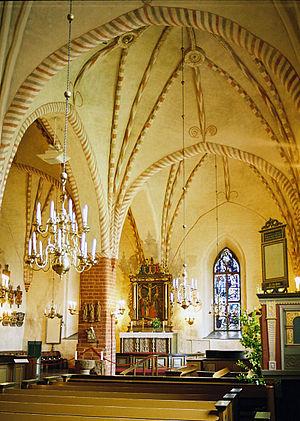
L’église médiévale d'Hollola, à l'époque catholique église Sainte-Marie est une église en pierres située à Hollola en Finlande.